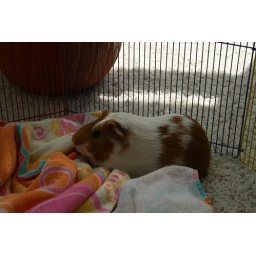
We fostered this boy guinea pig for two weeks in November